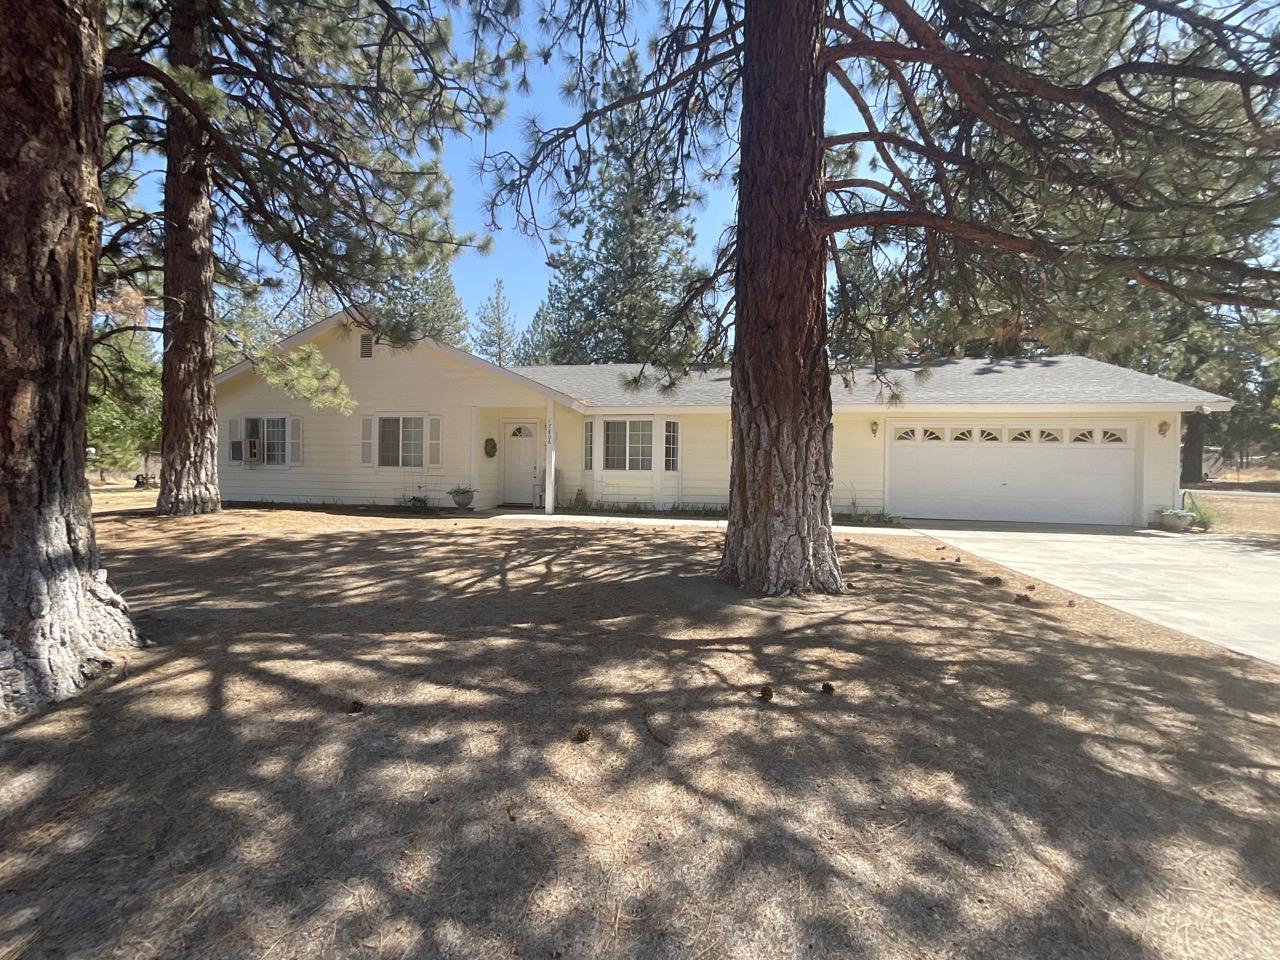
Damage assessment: no_damage